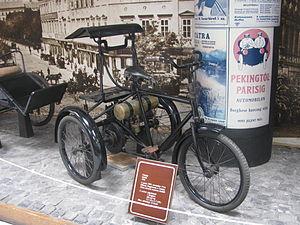
Un trike est un tricycle, le terme étant originaire de l'anglais. Ce mot a deux acceptions en français. Un trike peut être un vélo couché à trois roues, ou son homologue handisport. Un trike, dans son acception habituelle, est motorisé ; c'est un engin hybride à trois roues, plus ou moins mi-motocyclette/mi-automobile.